HMS Glowworm

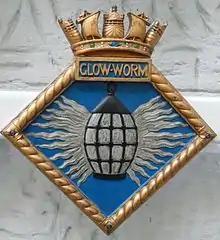
Badge of HMS "Glow-worm"

Three ships of the Royal Navy have borne the name HMS "Glowworm" after the insect, whilst two more were planned: